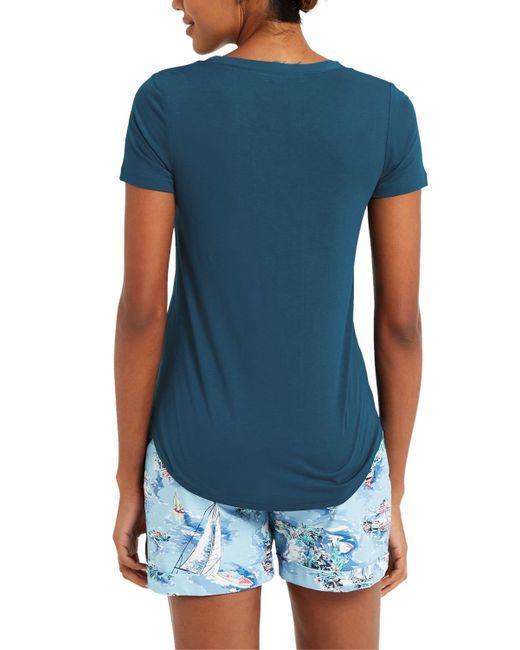
Blaues T-Shirt mit Rundhalsausschnitt und bedruckten Shorts für Damen